Alpes-Maritimes's 6th constituency

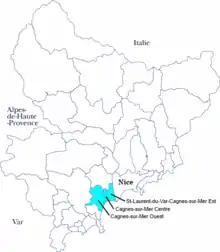
Alpes Maritimes in France

The 6th constituency of Alpes-Maritimes is a French legislative constituency represented in the XIIIth legislature by Laurence Trastour-Isnart of the Republicans. It contains the towns of Cagnes-sur-Mer, Saint-Laurent-du-Var, and their environs.